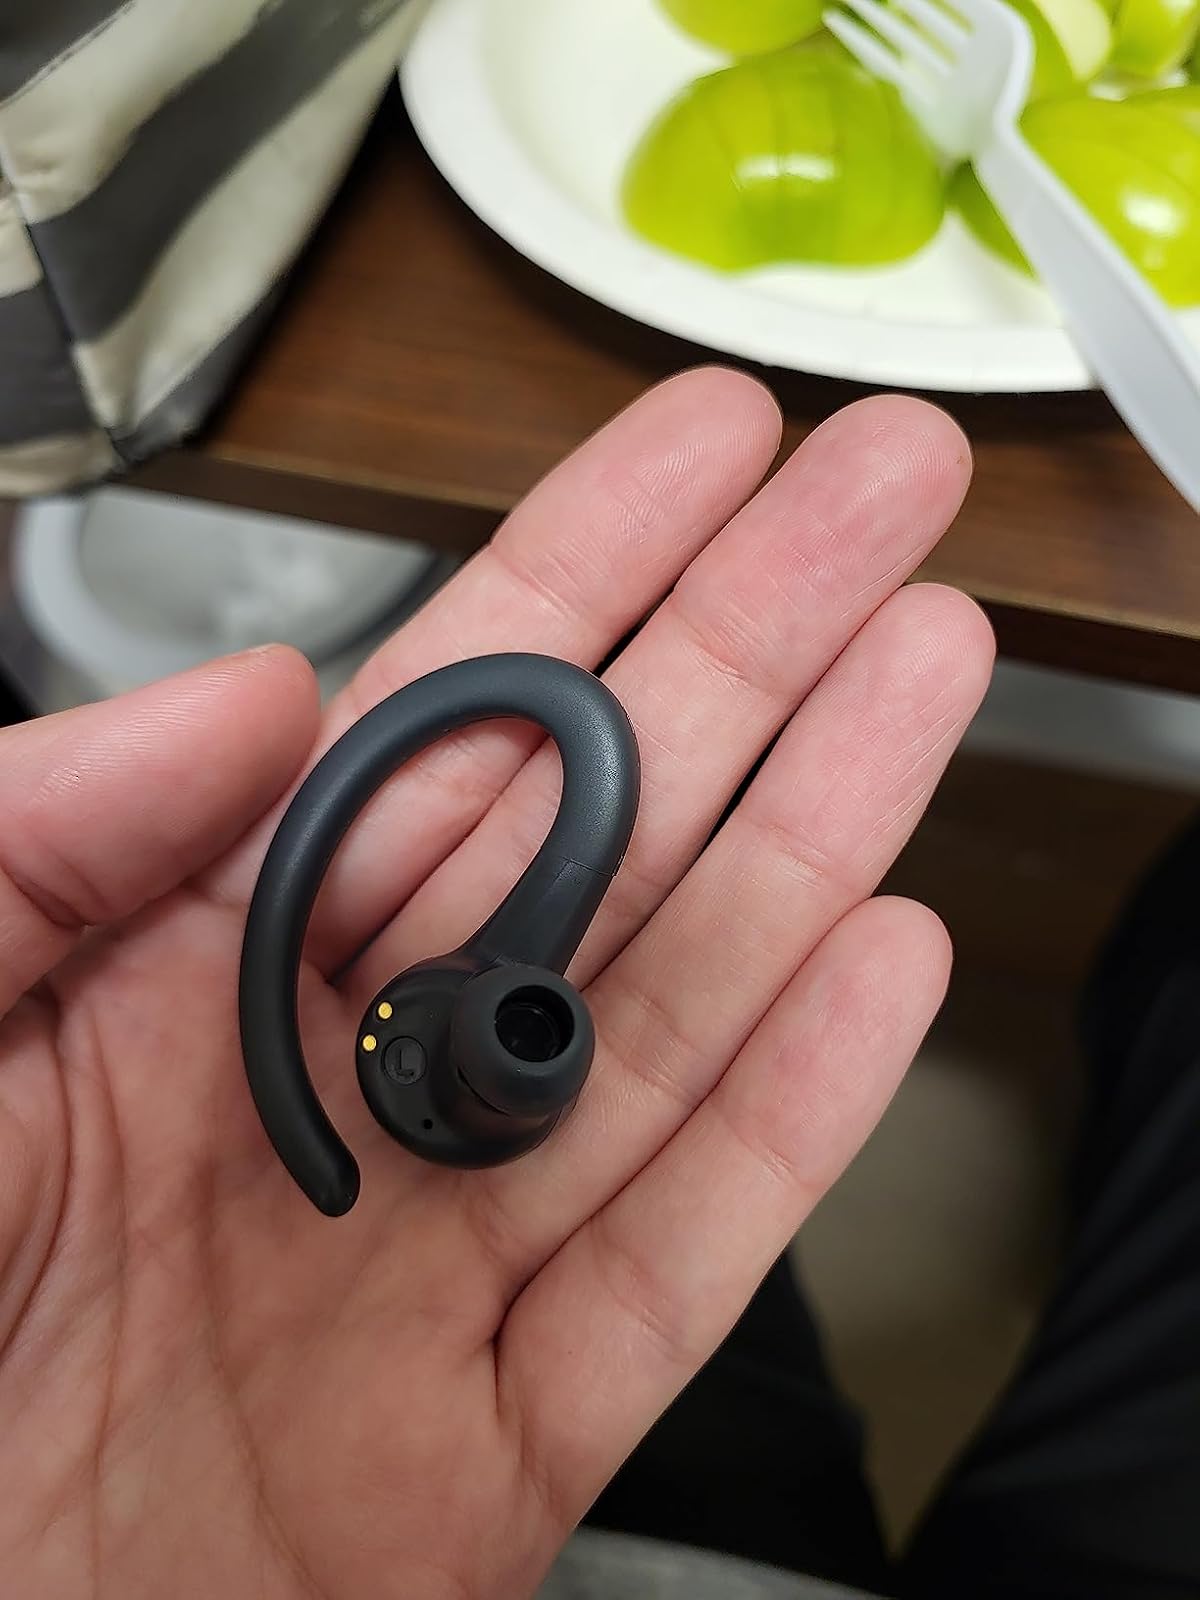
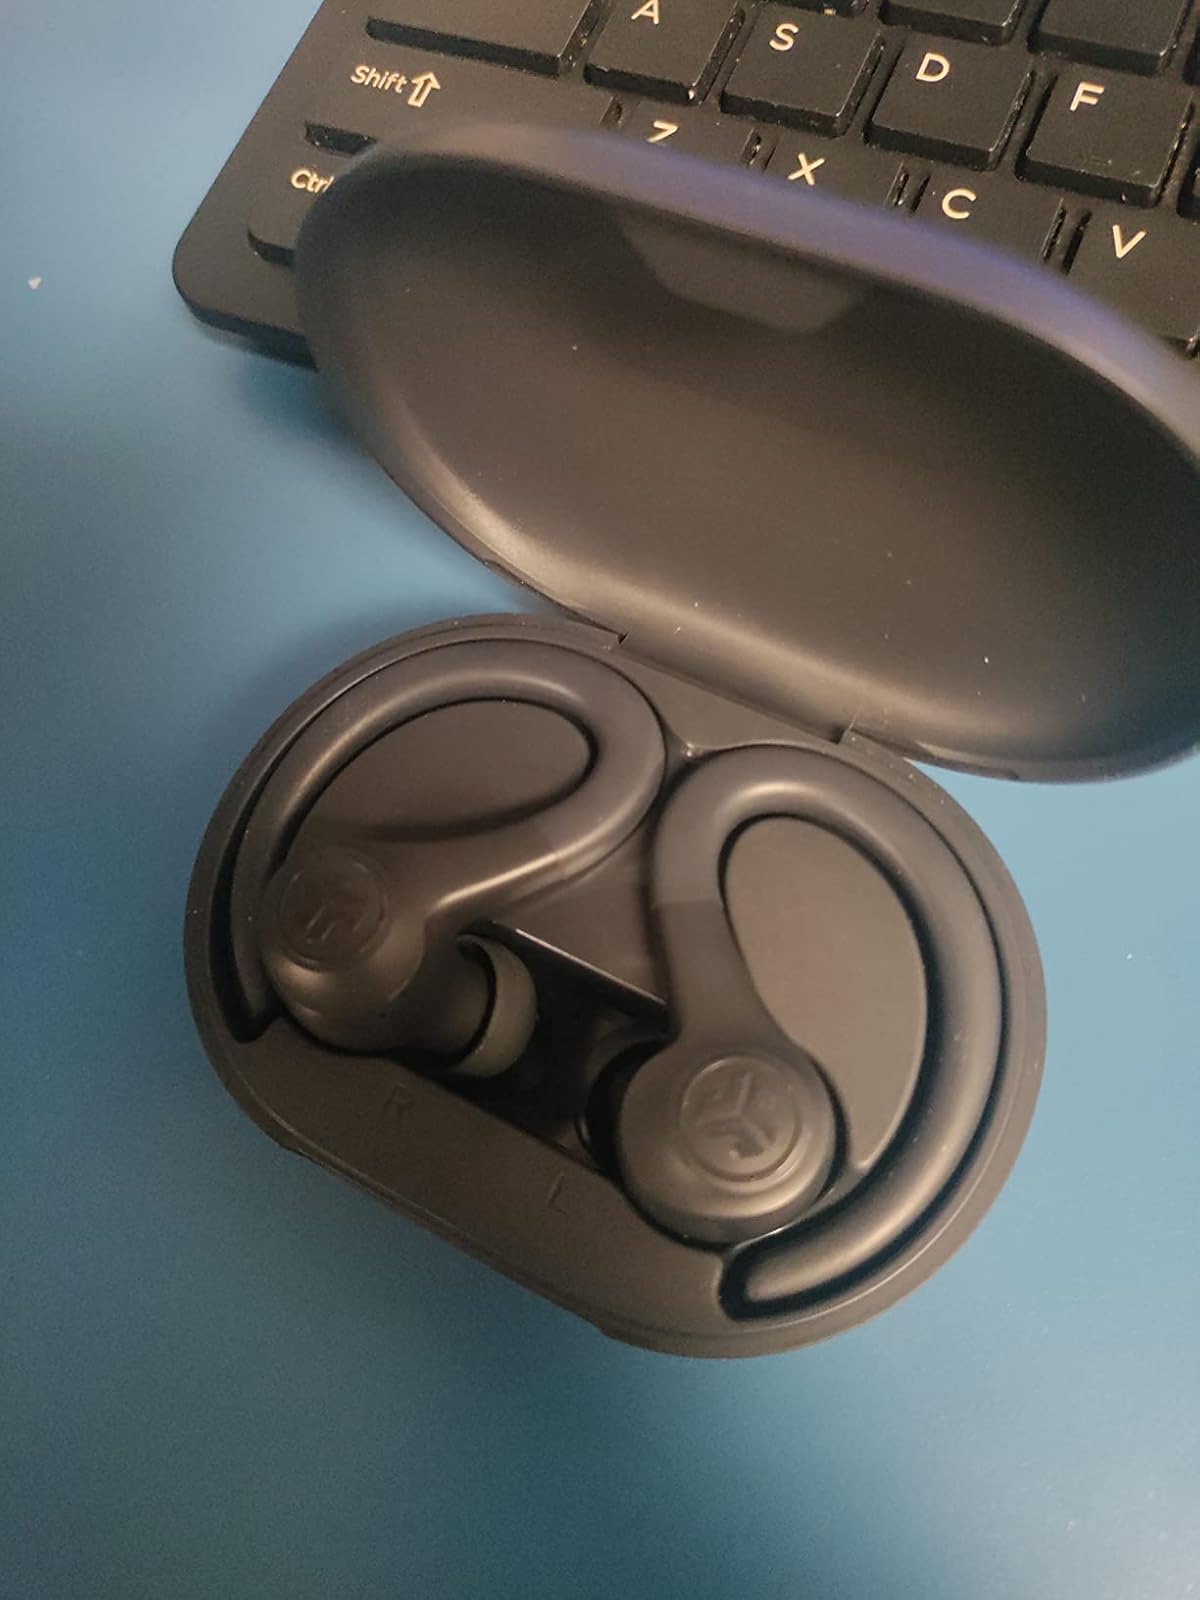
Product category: earbuds
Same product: yes